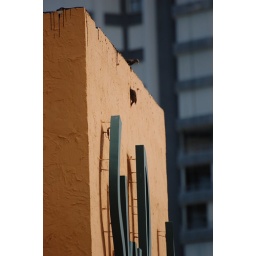
There were two birds eating from a hole in the building next to ours.